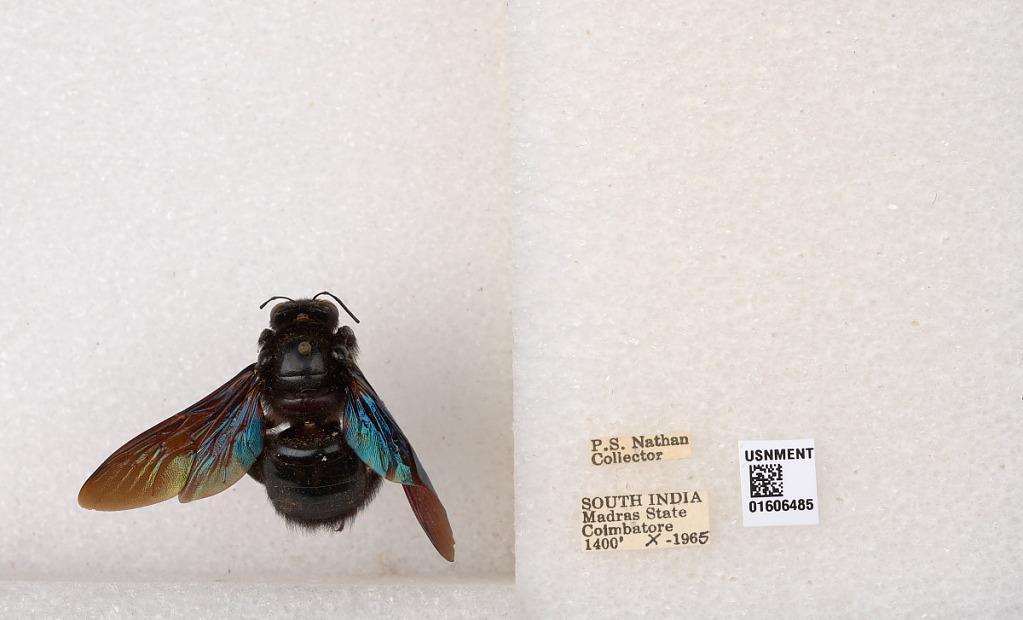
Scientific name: Xylocopa (Biluna) auripennis auripennis Lepeletier
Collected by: P. Nathan
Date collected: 1965-10-1
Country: India
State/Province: Tamil Nadu
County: Coimbatore
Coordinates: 10.9955, 76.9034